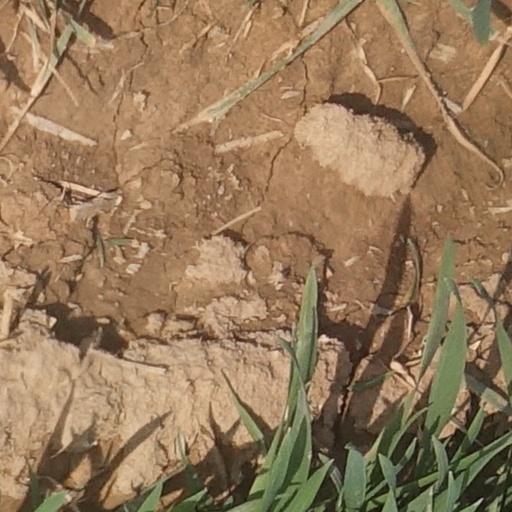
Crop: wheat